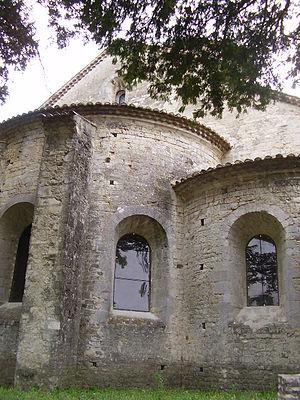
église de Saint-Marcel-lès-Sauzet (Drôme)
Cet article recense les monuments historiques français classés en 1846.
Le prieuré de Saint-Marcel-lès-Sauzet est une église romane située sur le territoire de la commune de Saint-Marcel-lès-Sauzet dans le département français de la Drôme et la région Auvergne-Rhône-Alpes.